Olmecs

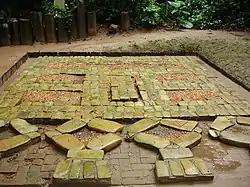
One of the mosaics from the La Venta Olmec site

The heads were carved from single blocks or boulders of volcanic basalt, found in the Sierra de los Tuxtlas. The Tres Zapotes heads, for example, were sculpted from basalt found at the summit of Cerro el Vigía, at the western end of the Tuxtlas. The San Lorenzo and La Venta heads, on the other hand, were probably carved from the basalt of Cerro Cintepec, on the southeastern side, perhaps at the nearby Llano del Jicaro workshop, and dragged or floated to their final destination dozens of miles away. It has been estimated that moving a colossal head required the efforts of 1,500 people for three to four months.